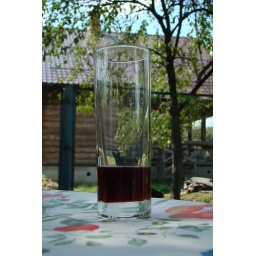
neighbour's dog in the glass